Economy of the Cook Islands

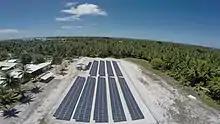
A solar panel array on Pukapuka

The economy of the Cook Islands is based mainly on tourism, with minor exports made up of tropical and citrus fruit. Manufacturing activities are limited to fruit-processing, clothing and handicrafts.